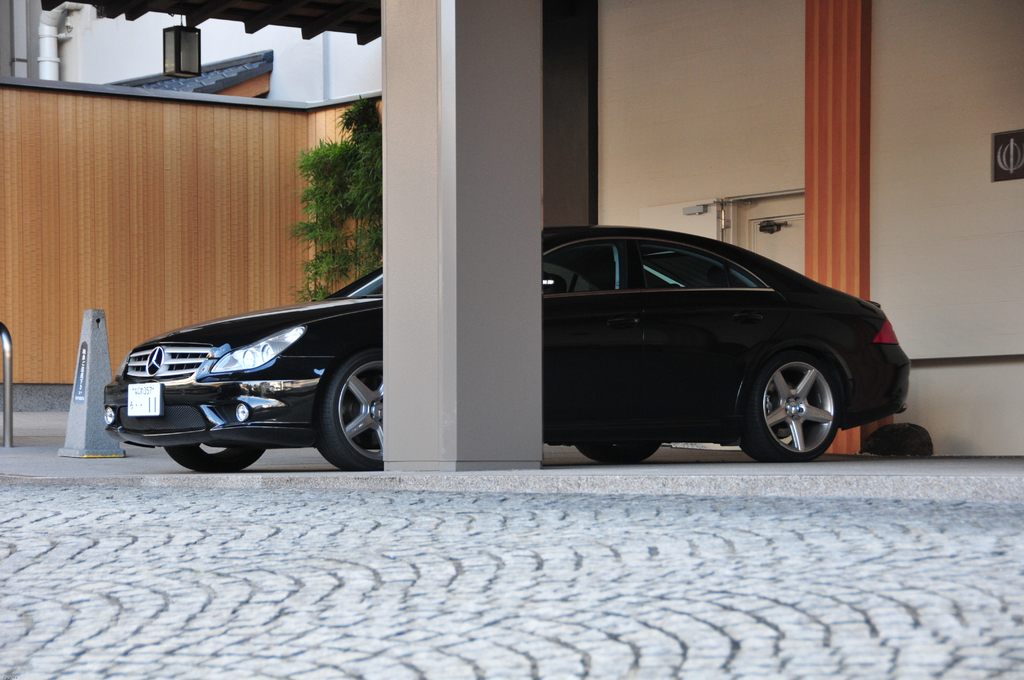
Label: others